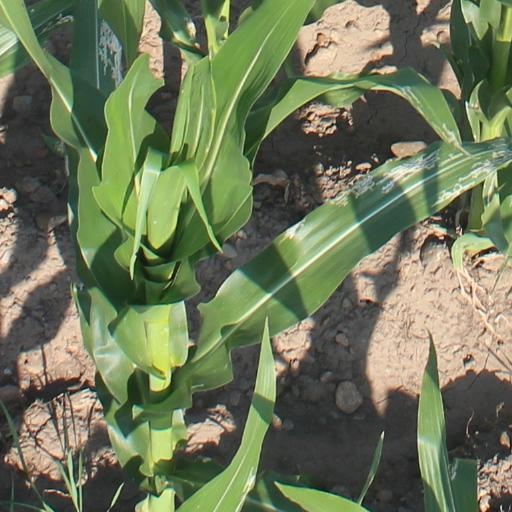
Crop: maize; corn